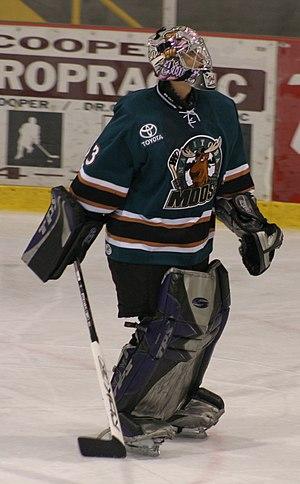
Yutaka Fukufuji est un joueur professionnel de hockey sur glace.